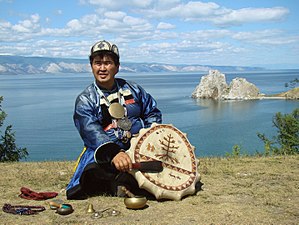
Magiker / Magikere i verdenskulturerne
Magiker en en bred betegnelse for en person, som siges at udøve magi på baggrund af overnaturlige, okkulte, eller esoteriske kræfter.